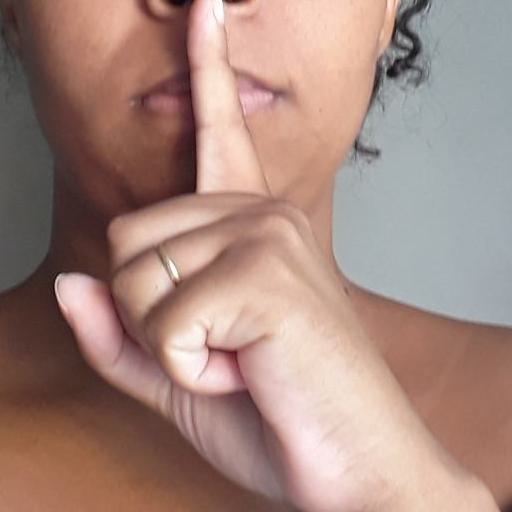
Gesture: mute